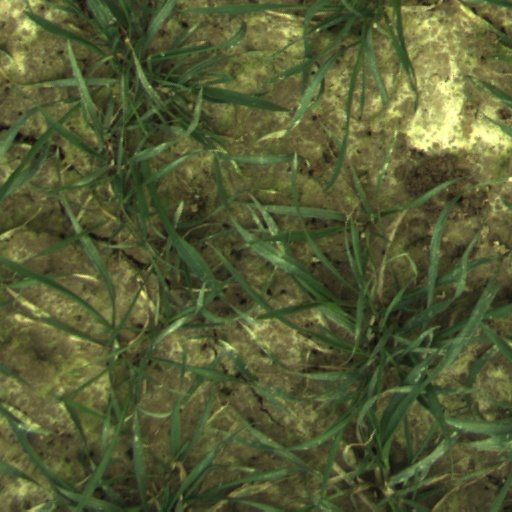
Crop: wheat